John Swift (politician)

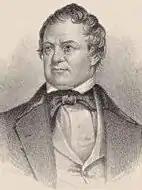
Portrait of Swift

John Swift (27 June 1790 – 9 June 1873) was an American lawyer and politician who served as a long-time mayor of Philadelphia. Born and died in Philadelphia, he was admitted to the bar in 1810. He was a leader of the Whigs of Philadelphia and served as mayor in several non-consecutive terms: 1832–1838, 1839–1841, and 1845–1849. In 1840, Swift became the first mayor to be elected by popular election. He is buried at Christ Church Burial Ground in Philadelphia.